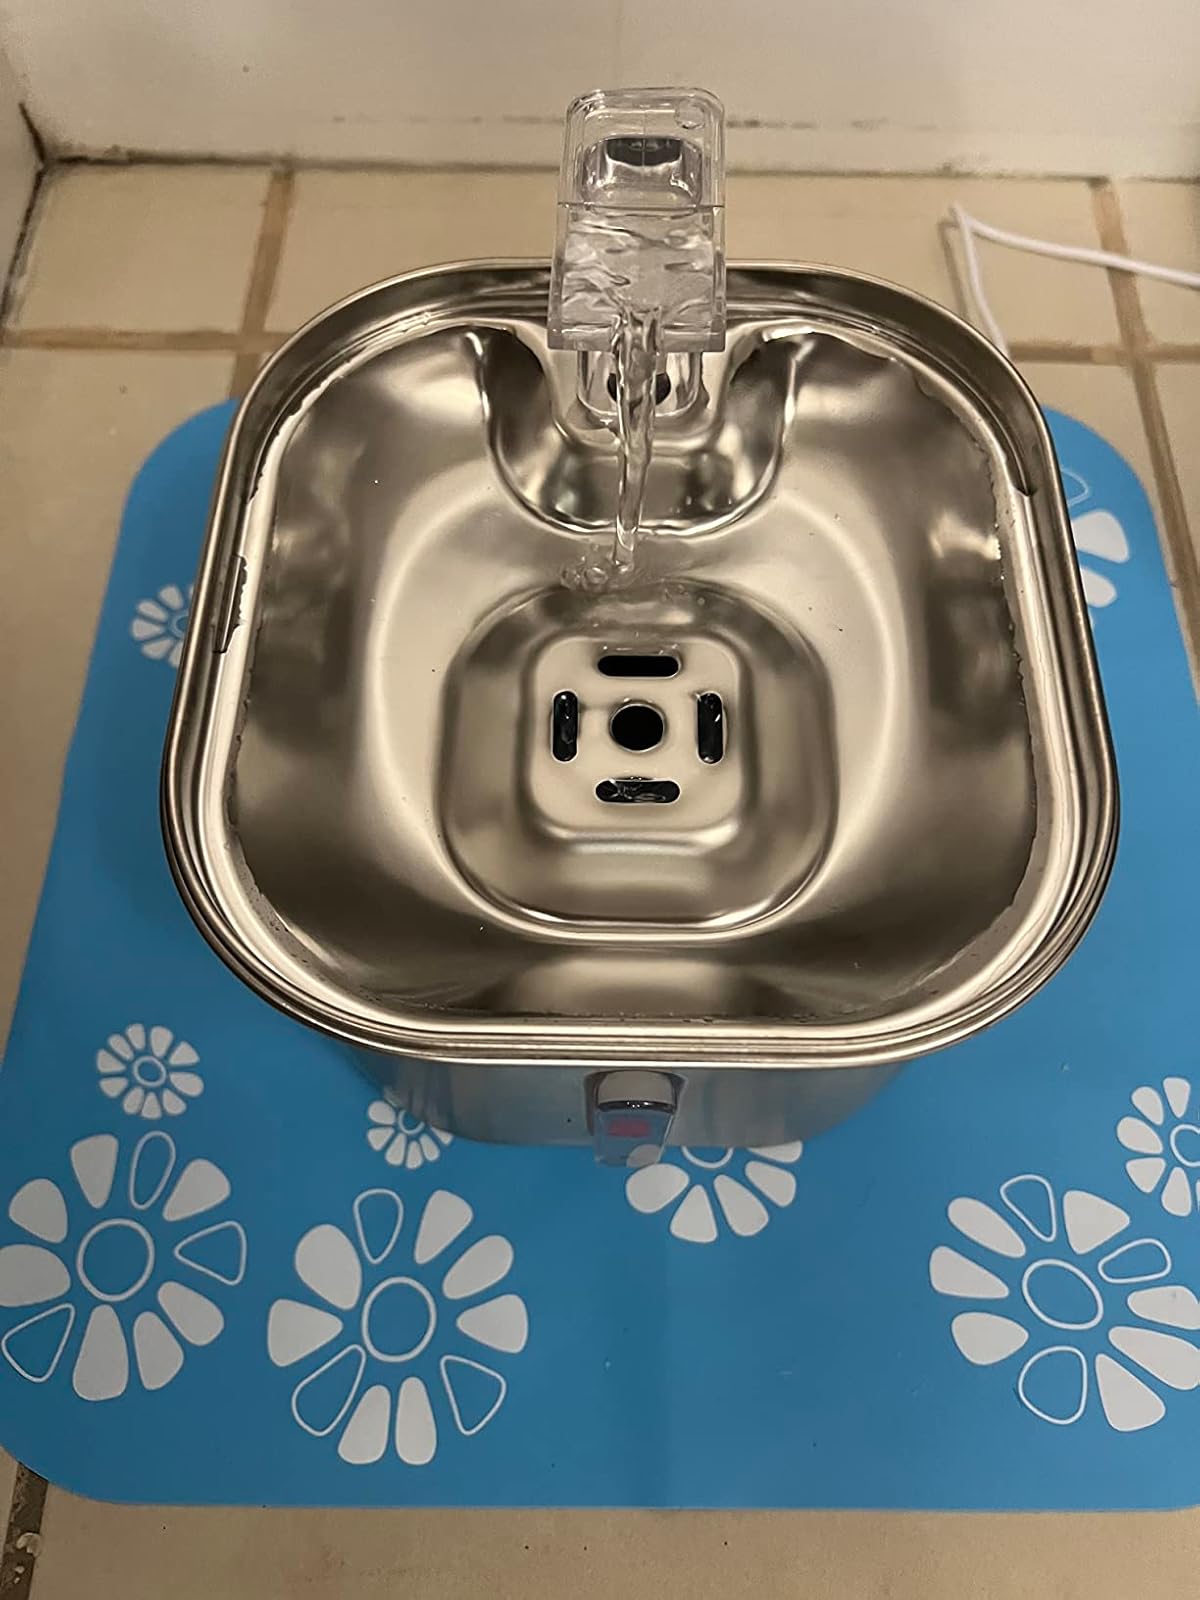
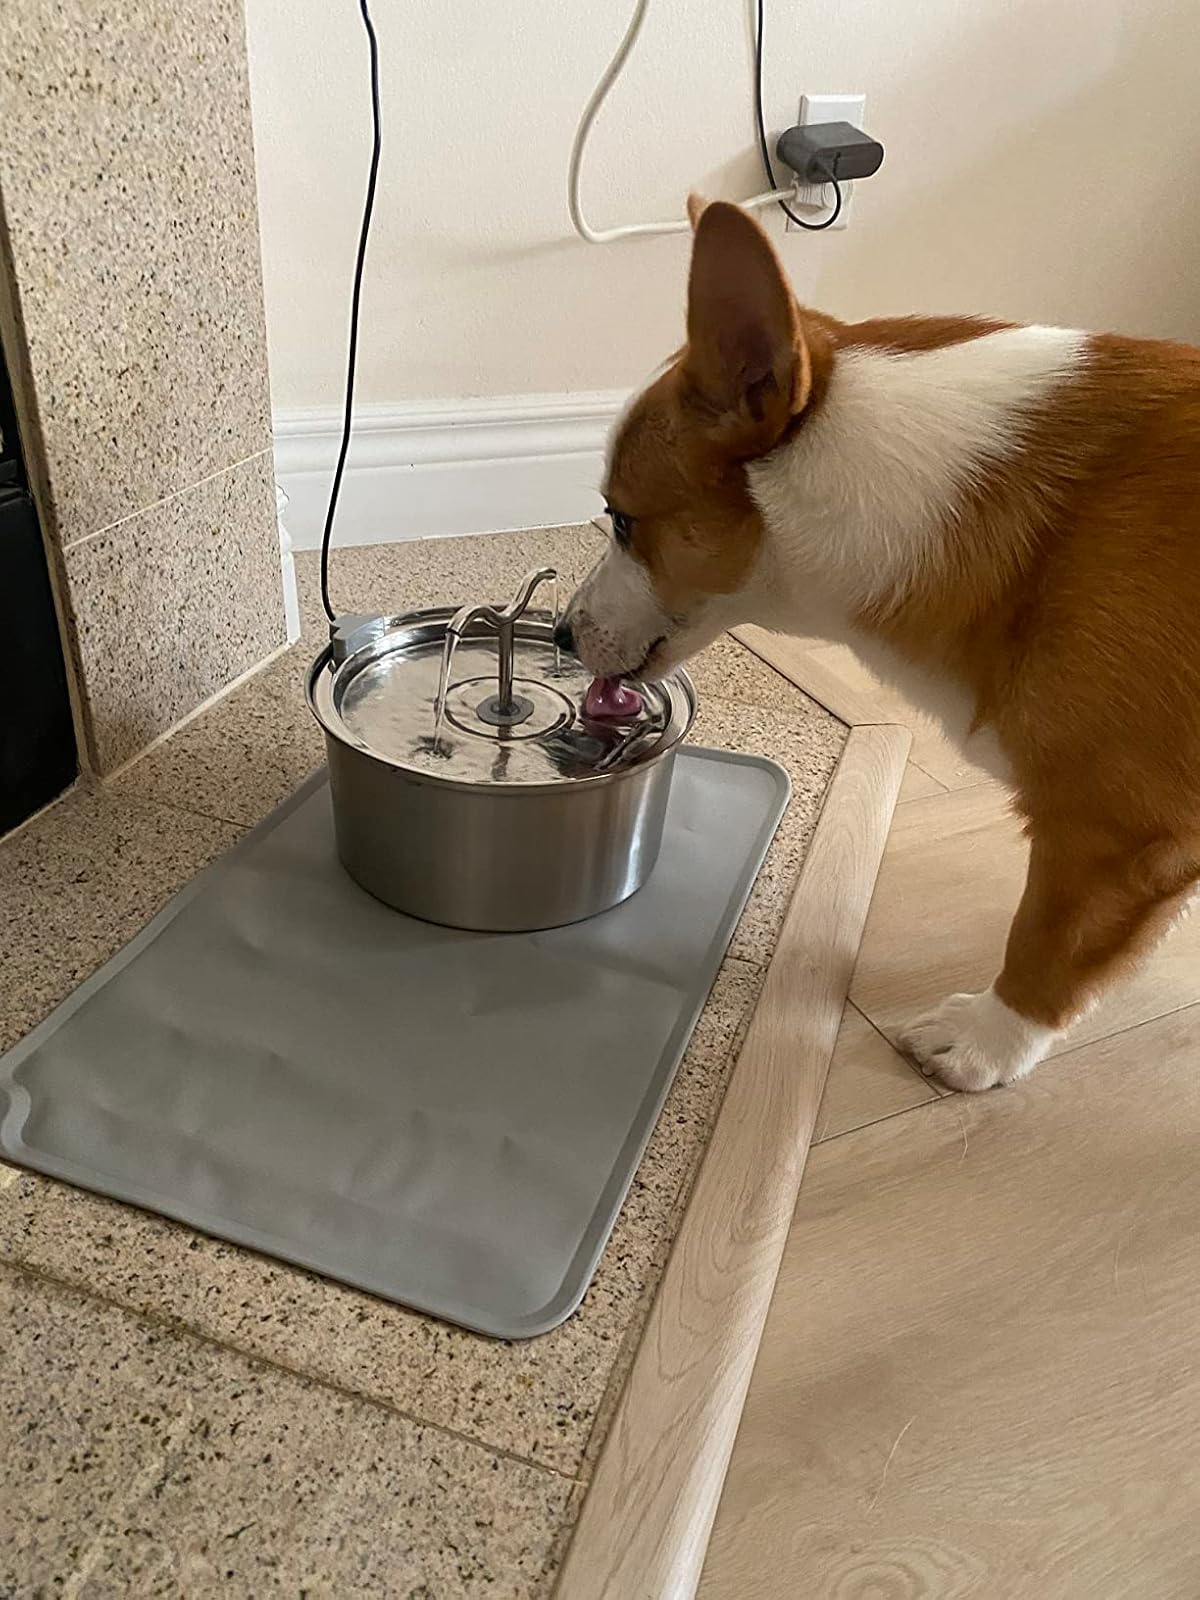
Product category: items_bowl
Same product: no